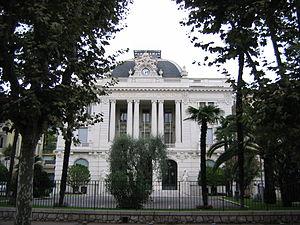
Façade du siège de la Chambre de commerce et d'industrie Nice Côte d'Azur, boulevard Carabacel à Nice (France).
La chambre de commerce et d'industrie Nice Côte d'Azur est la CCI du département des Alpes-Maritimes. Son siège est à Nice au 20 boulevard Carabacel.